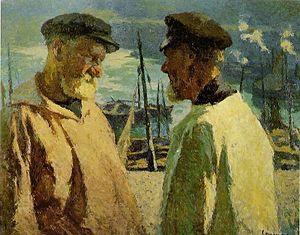
Marcel Couchaux est un peintre de l'École de Rouen.